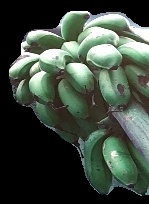
Variety: rasbale
Grade: grade2